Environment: real
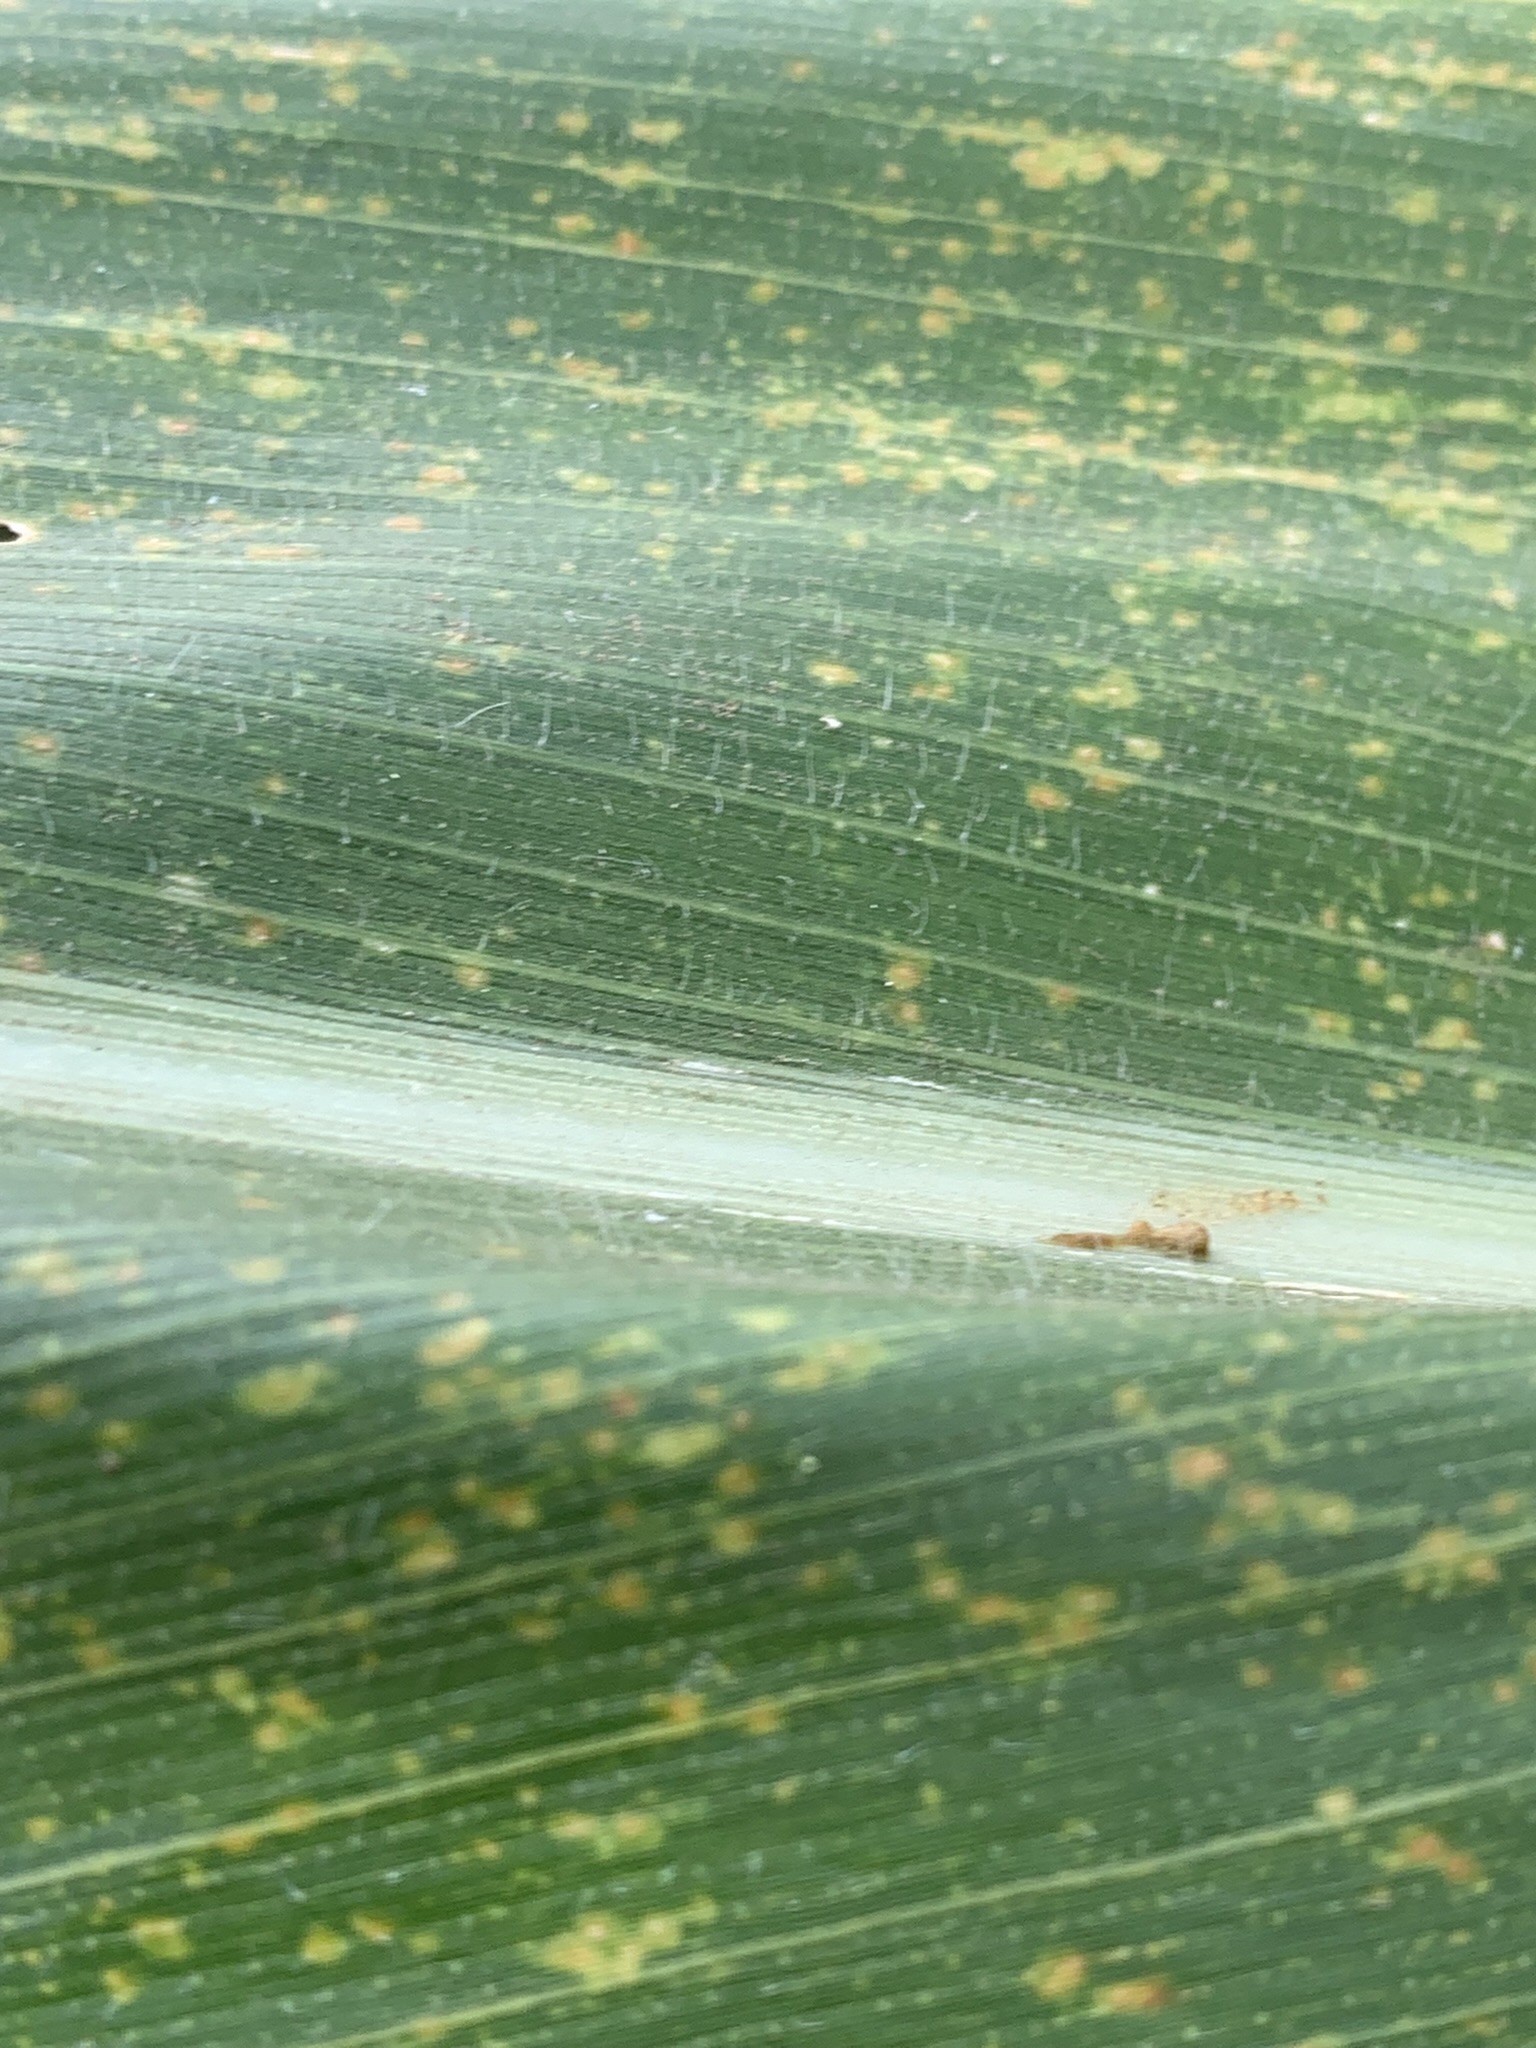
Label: lethal_necrosis